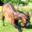
Label: horse